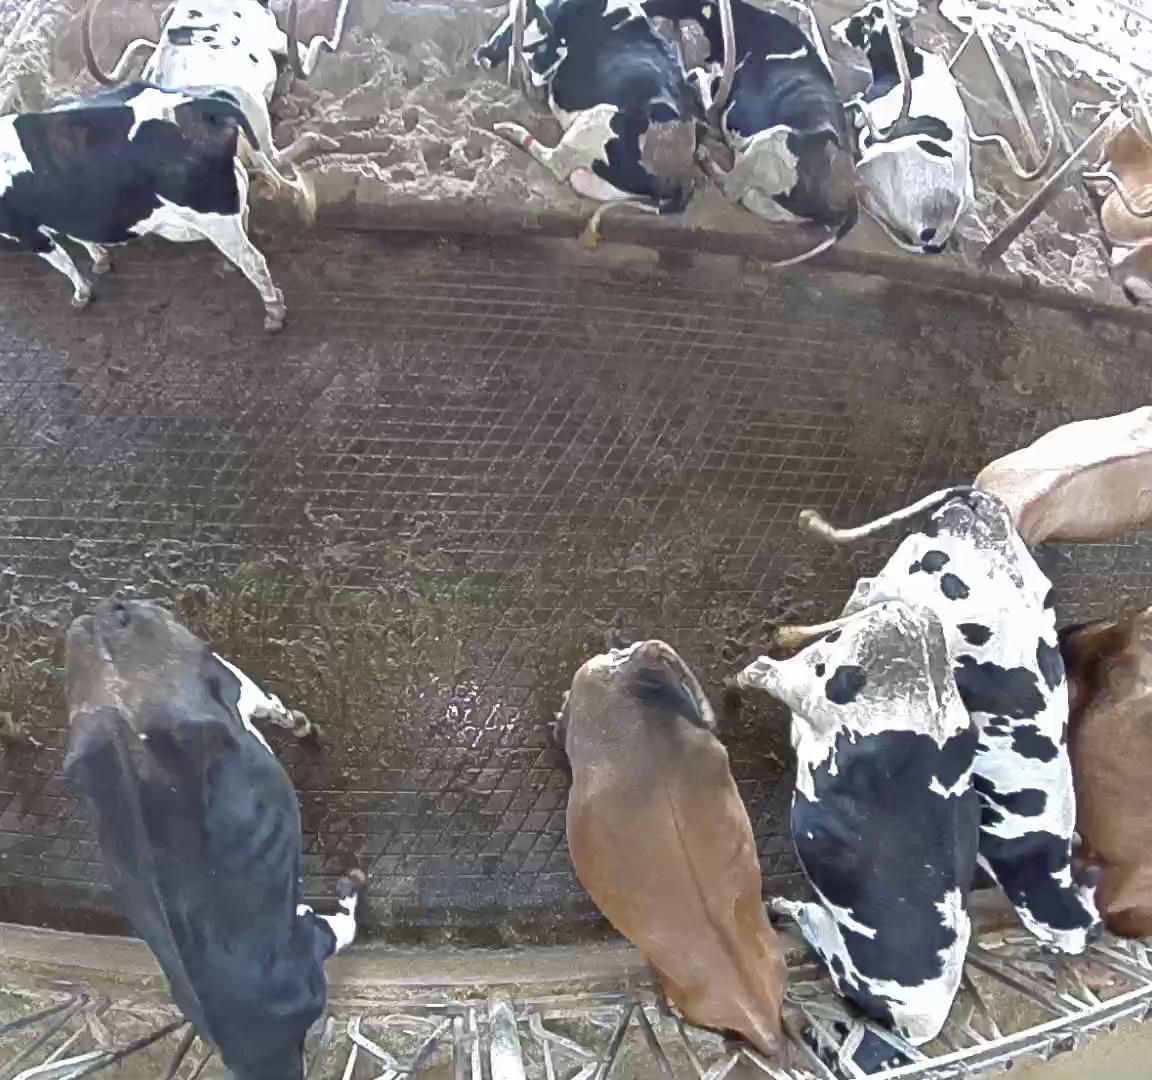
Number of cows: 13